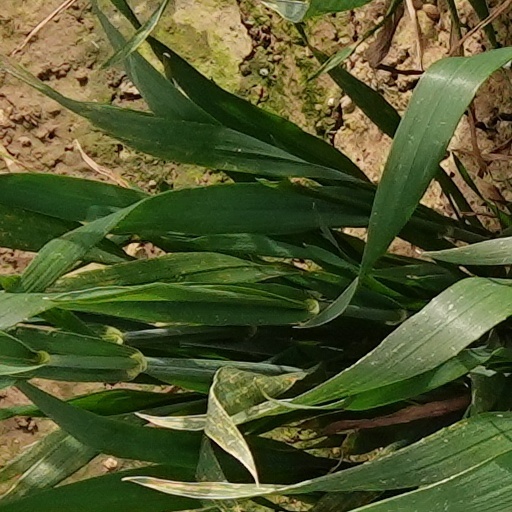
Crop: wheat